Matt Sharp

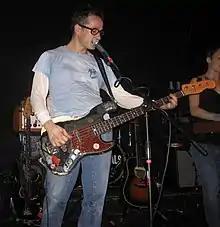
Sharp performing with the Rentals in 2007

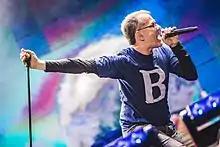
Sharp performing in Bilbao with Berri Txarrak in 2019

In March 2004, Sharp recorded synthesizer on "So Jealous" by Canadian indie pop band Tegan and Sara. After a slow period in 2005, Sharp contemplated what to do next, considering either a new solo album or starting a new collaborative partnership. The possibility of him rejoining Weezer was also an option; although this did not happen, in a 2006 interview, Sharp credited these conversations with Cuomo as giving him the idea to return to writing pop music, which eventually led him to re-form the Rentals. These ideas particularly strengthened after meeting Sara Radle. In 2005, six years after 1999's "Seven More Minutes", the Rentals re-formed; the new lineup included original backup vocalist Rachel Haden, Sara Radle, Ben Pringle of Nerf Herder, Lauren Chipman, and Dan Joeright. Sharp and the Rentals toured North America in the summers of 2006 and 2007.